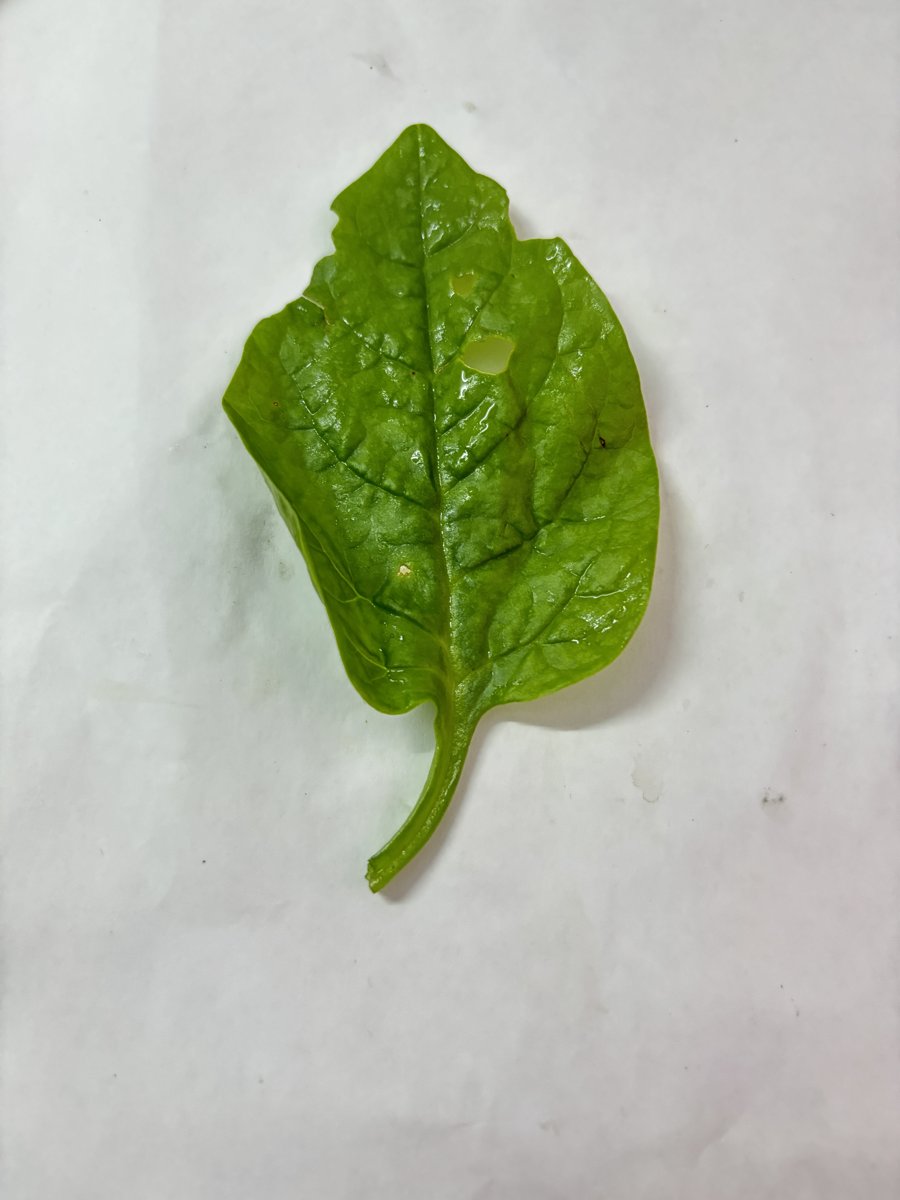
Label: Pest-Damage